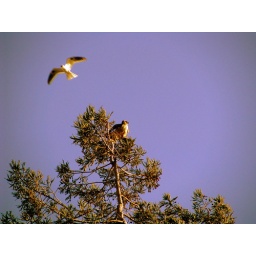
the kite was chasing the hawk out of its nest. the hawk landed in the top of a pine tree in my back yard